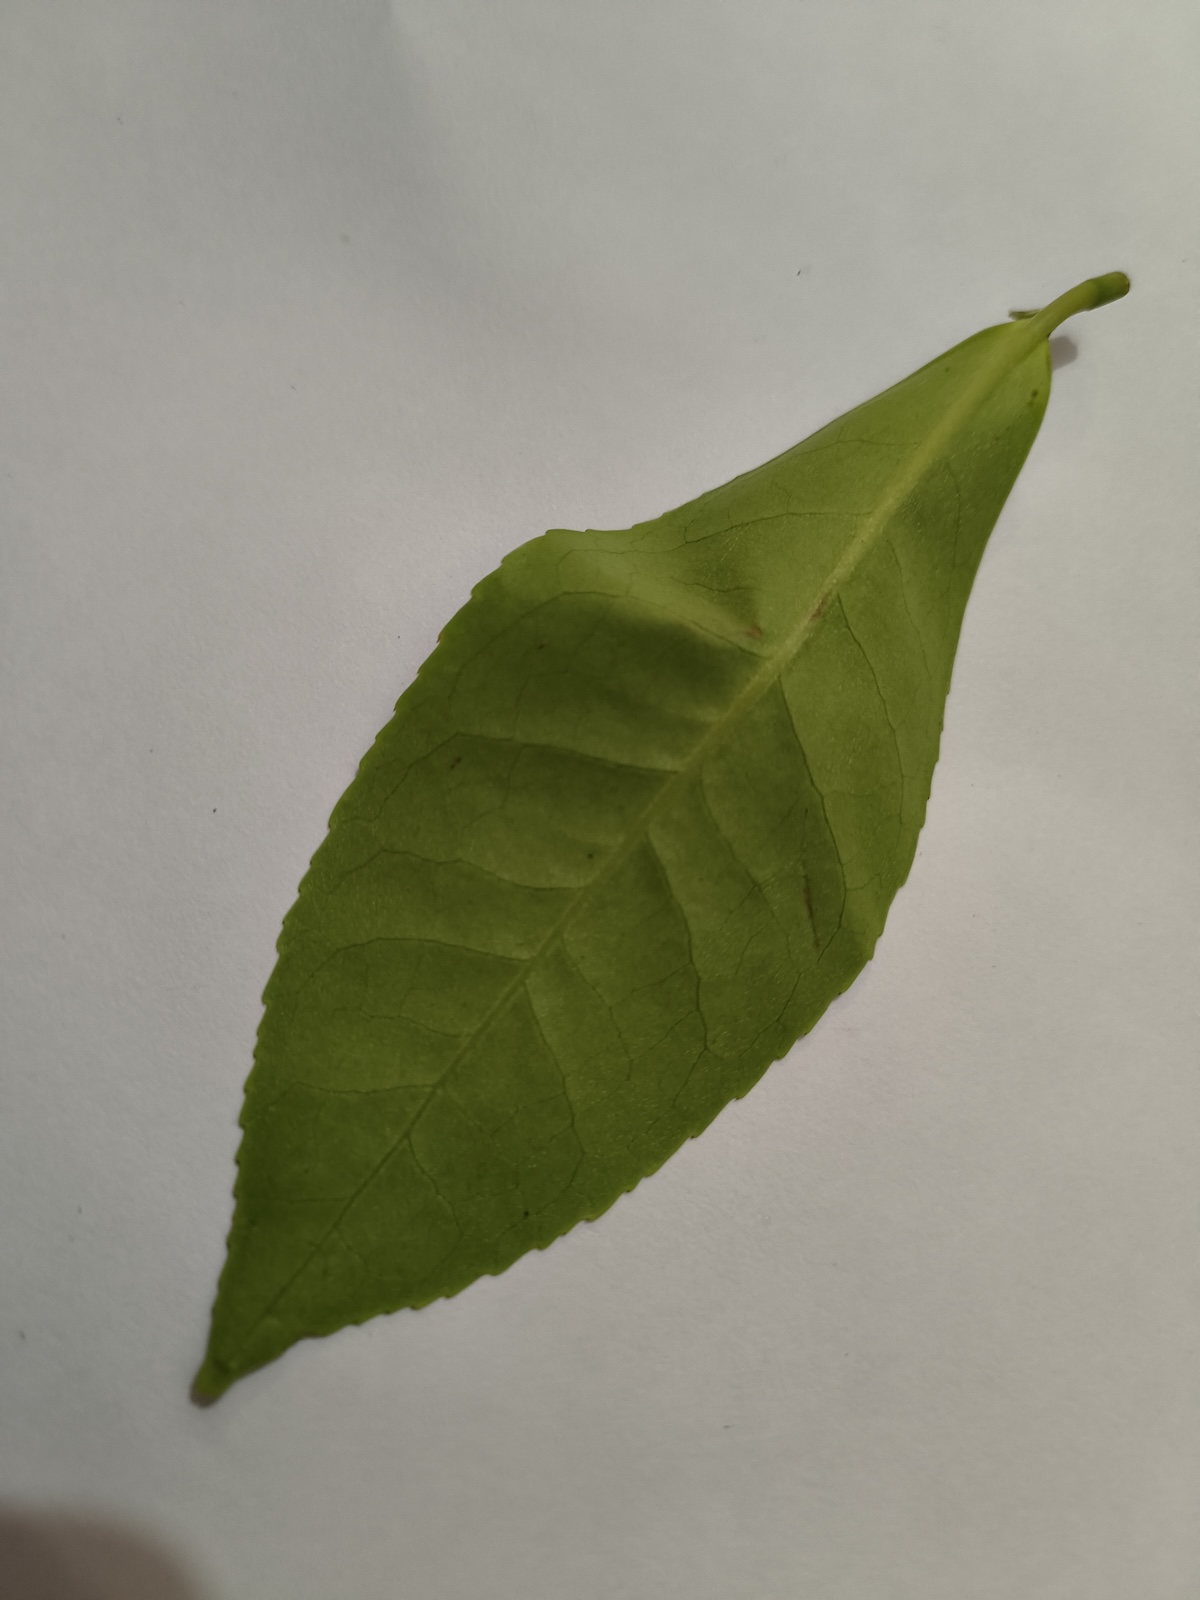
Label: Healthy leaf